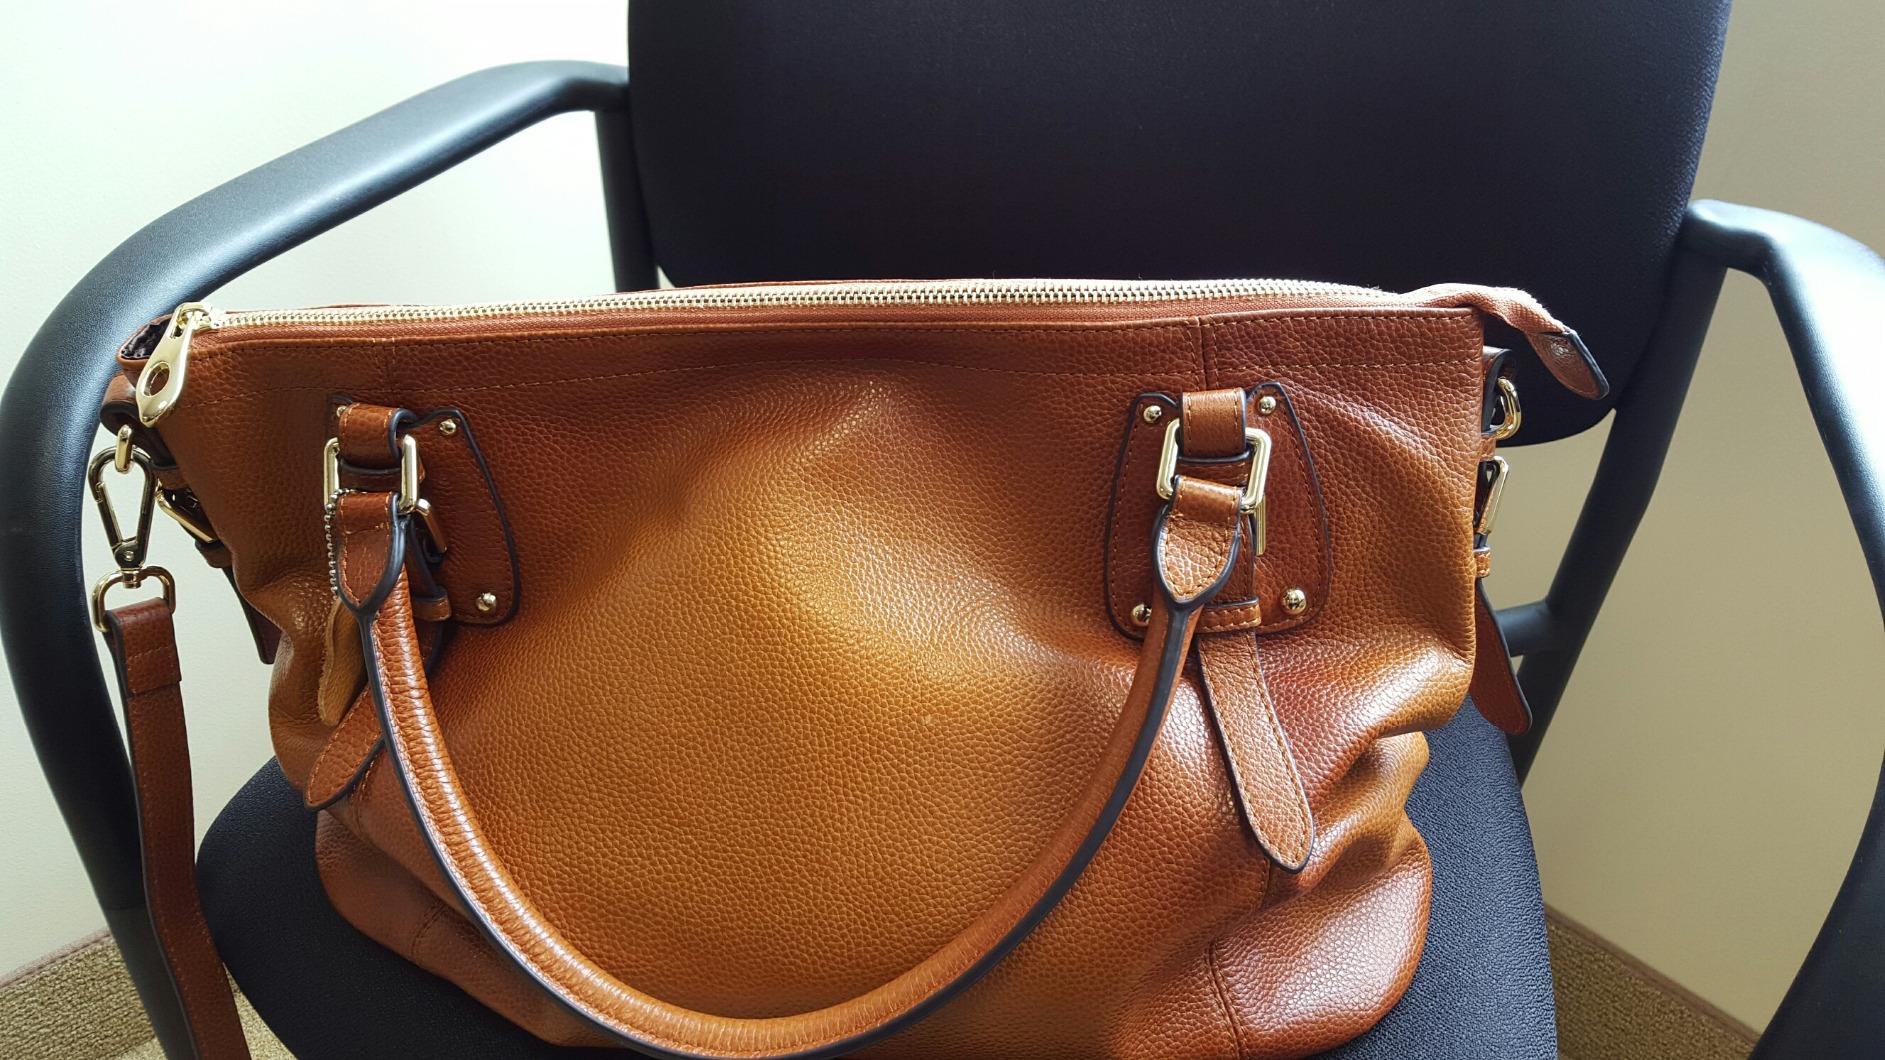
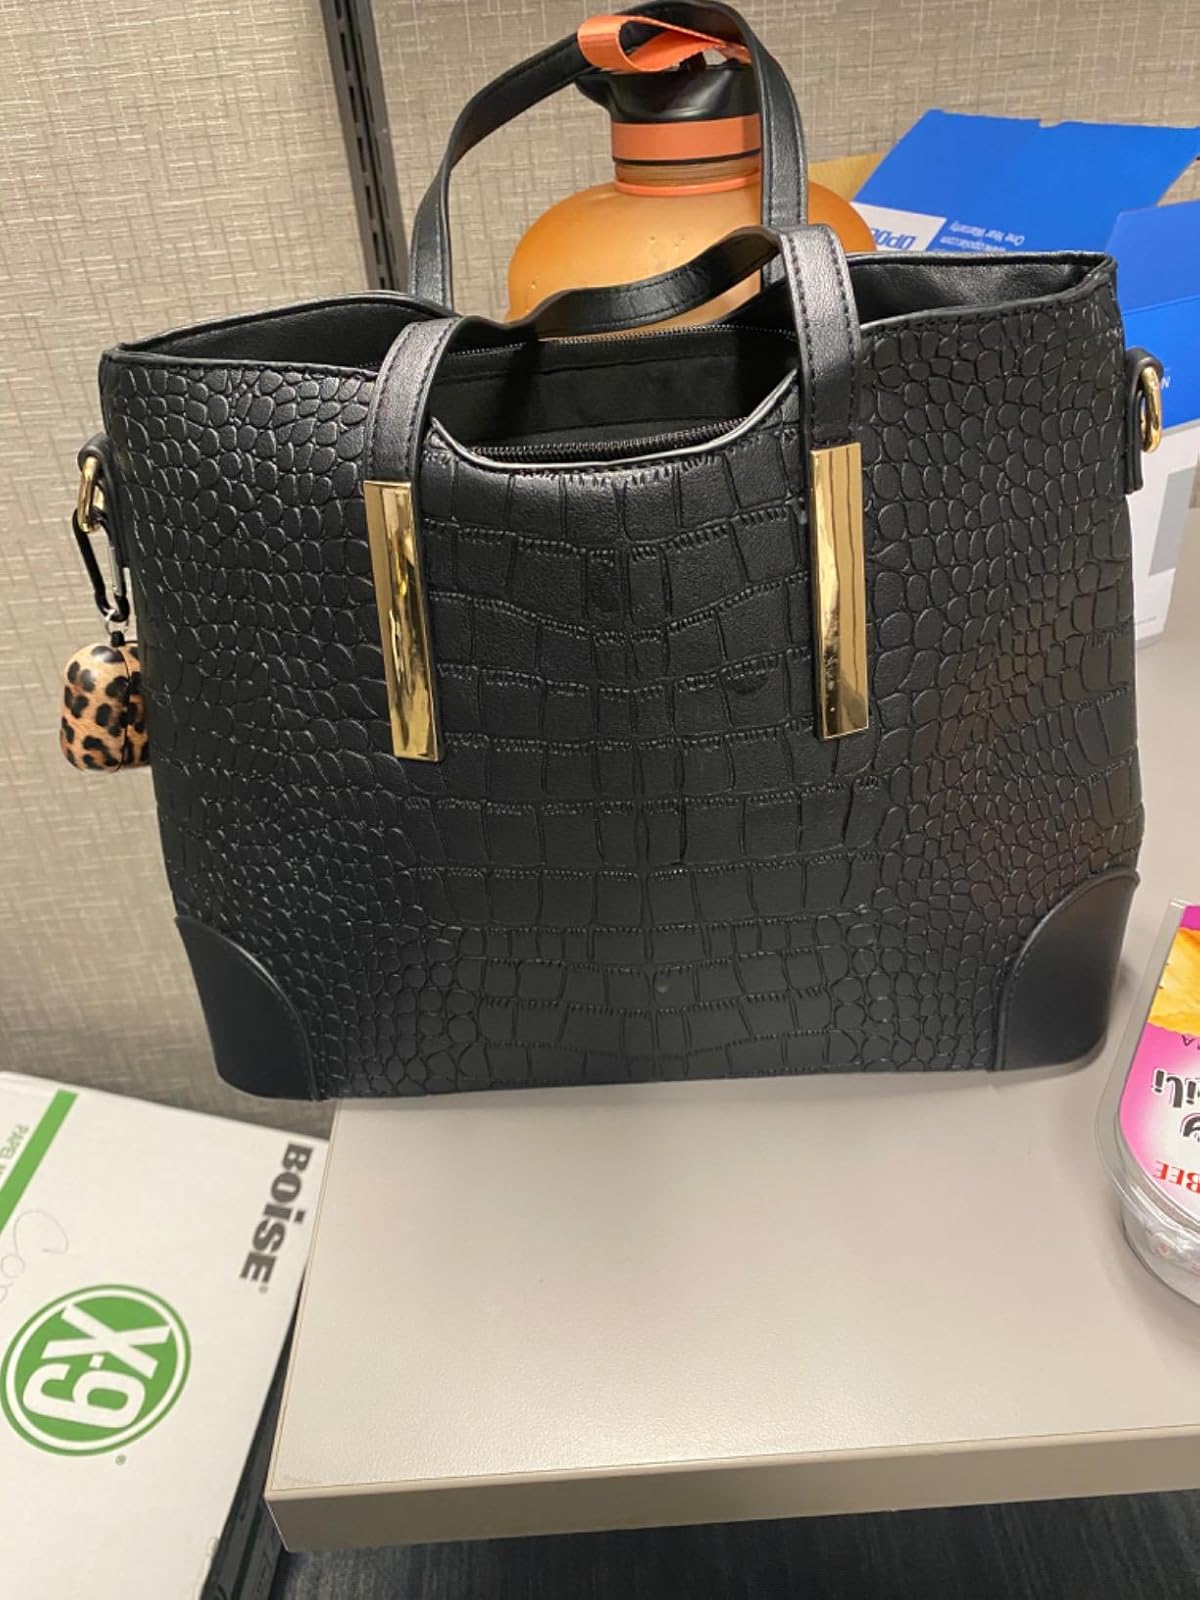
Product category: accessories_handbag
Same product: no